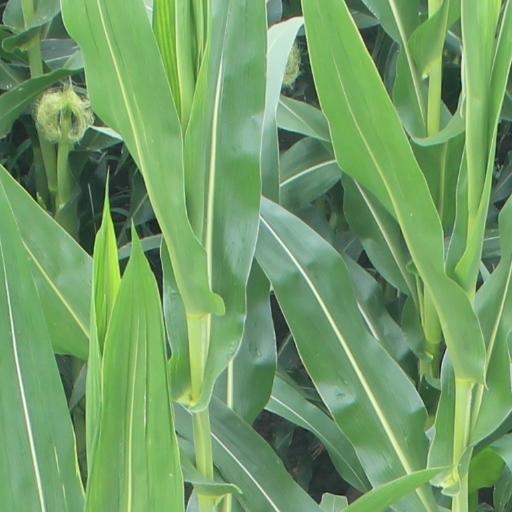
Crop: maize; corn